Rise Against

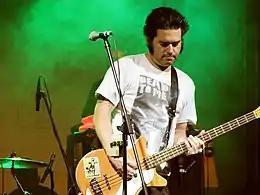
Fat Wreck Chords co-founder Fat Mike signed Rise Against to their first record label in 2000.

Rise Against was formed in 1999, by bassist Joe Principe and guitarist Dan Wleklinski. Before Rise Against, Principe and Wleklinski were members of the Chicago punk rock band 88 Fingers Louie. This band toured and recorded to moderate success, but disbanded on two separate occasions in the late 1990s. Following the second breakup, Principe and Wleklinski decided to form a new band called Transistor Revolt, and recruited drummer Tony Tintari, guitarist Kevin White, and lead vocalist Tim McIlrath. Principe met McIlrath in Indianapolis while attending a Sick of It All concert, and recalled seeing him perform with his previous band Baxter. Impressed with McIlrath's gritty vocals, Principe gave him a seven track demo he had recorded, and invited him to join the nascent band. McIlrath accepted the invitation, and dropped out of Northeastern Illinois University.